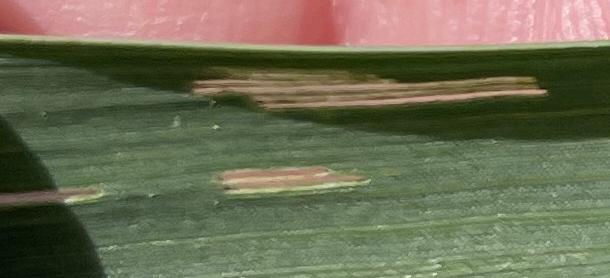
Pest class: cereal_leaf_beetle